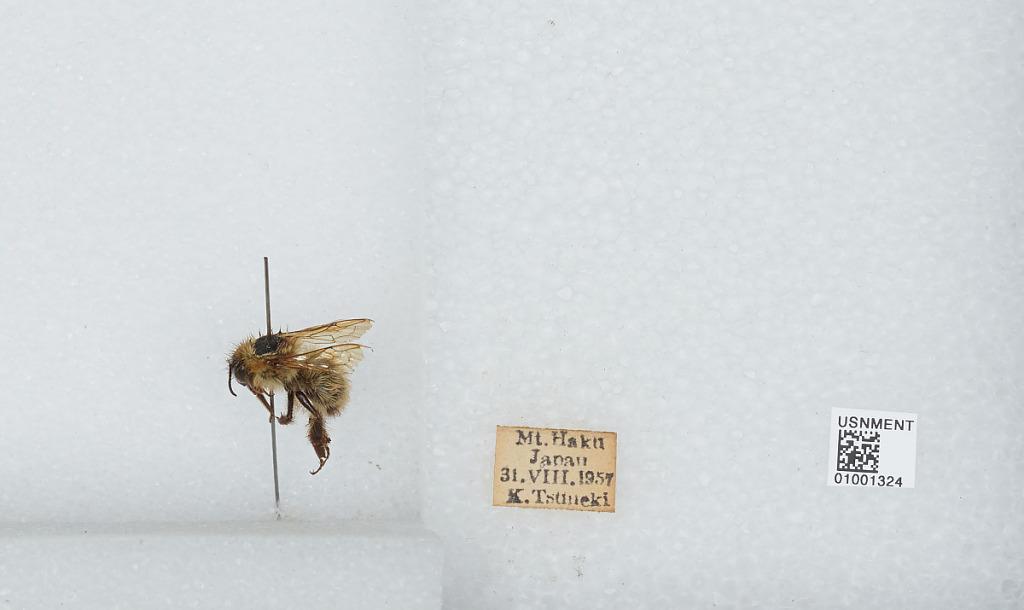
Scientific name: Bombus (Diversobombus) diversus Smith
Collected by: K. Tsuneki
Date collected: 1957-8-31
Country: Japan
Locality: Mt. Haku
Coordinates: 36.1553, 136.761